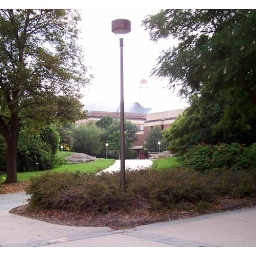
Street lamp along the sidewalk with Love Library in the distance